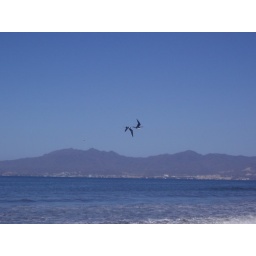
The black and white birds either fighting or mating--they usually floated by very calmly